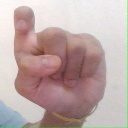
अक्षर: इ